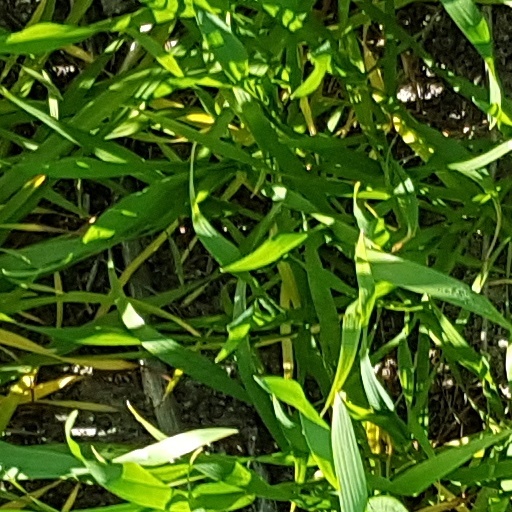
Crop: wheat